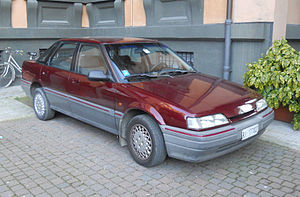
Rover 400-serie / Rover 400-serie (type XW, 1990−1995)
Rover 416 GSi (1990−1995)
Rover 400-serien var en serie af små mellemklassebiler introduceret af Rover i foråret 1990. Fra starten af 2000 og indtil mærket gik konkurs i foråret 2005 blev modellen fremstillet i en revideret udgave under navnet Rover 45.